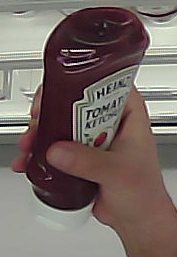
Product: heinz_ketchup